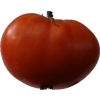
Label: tomato